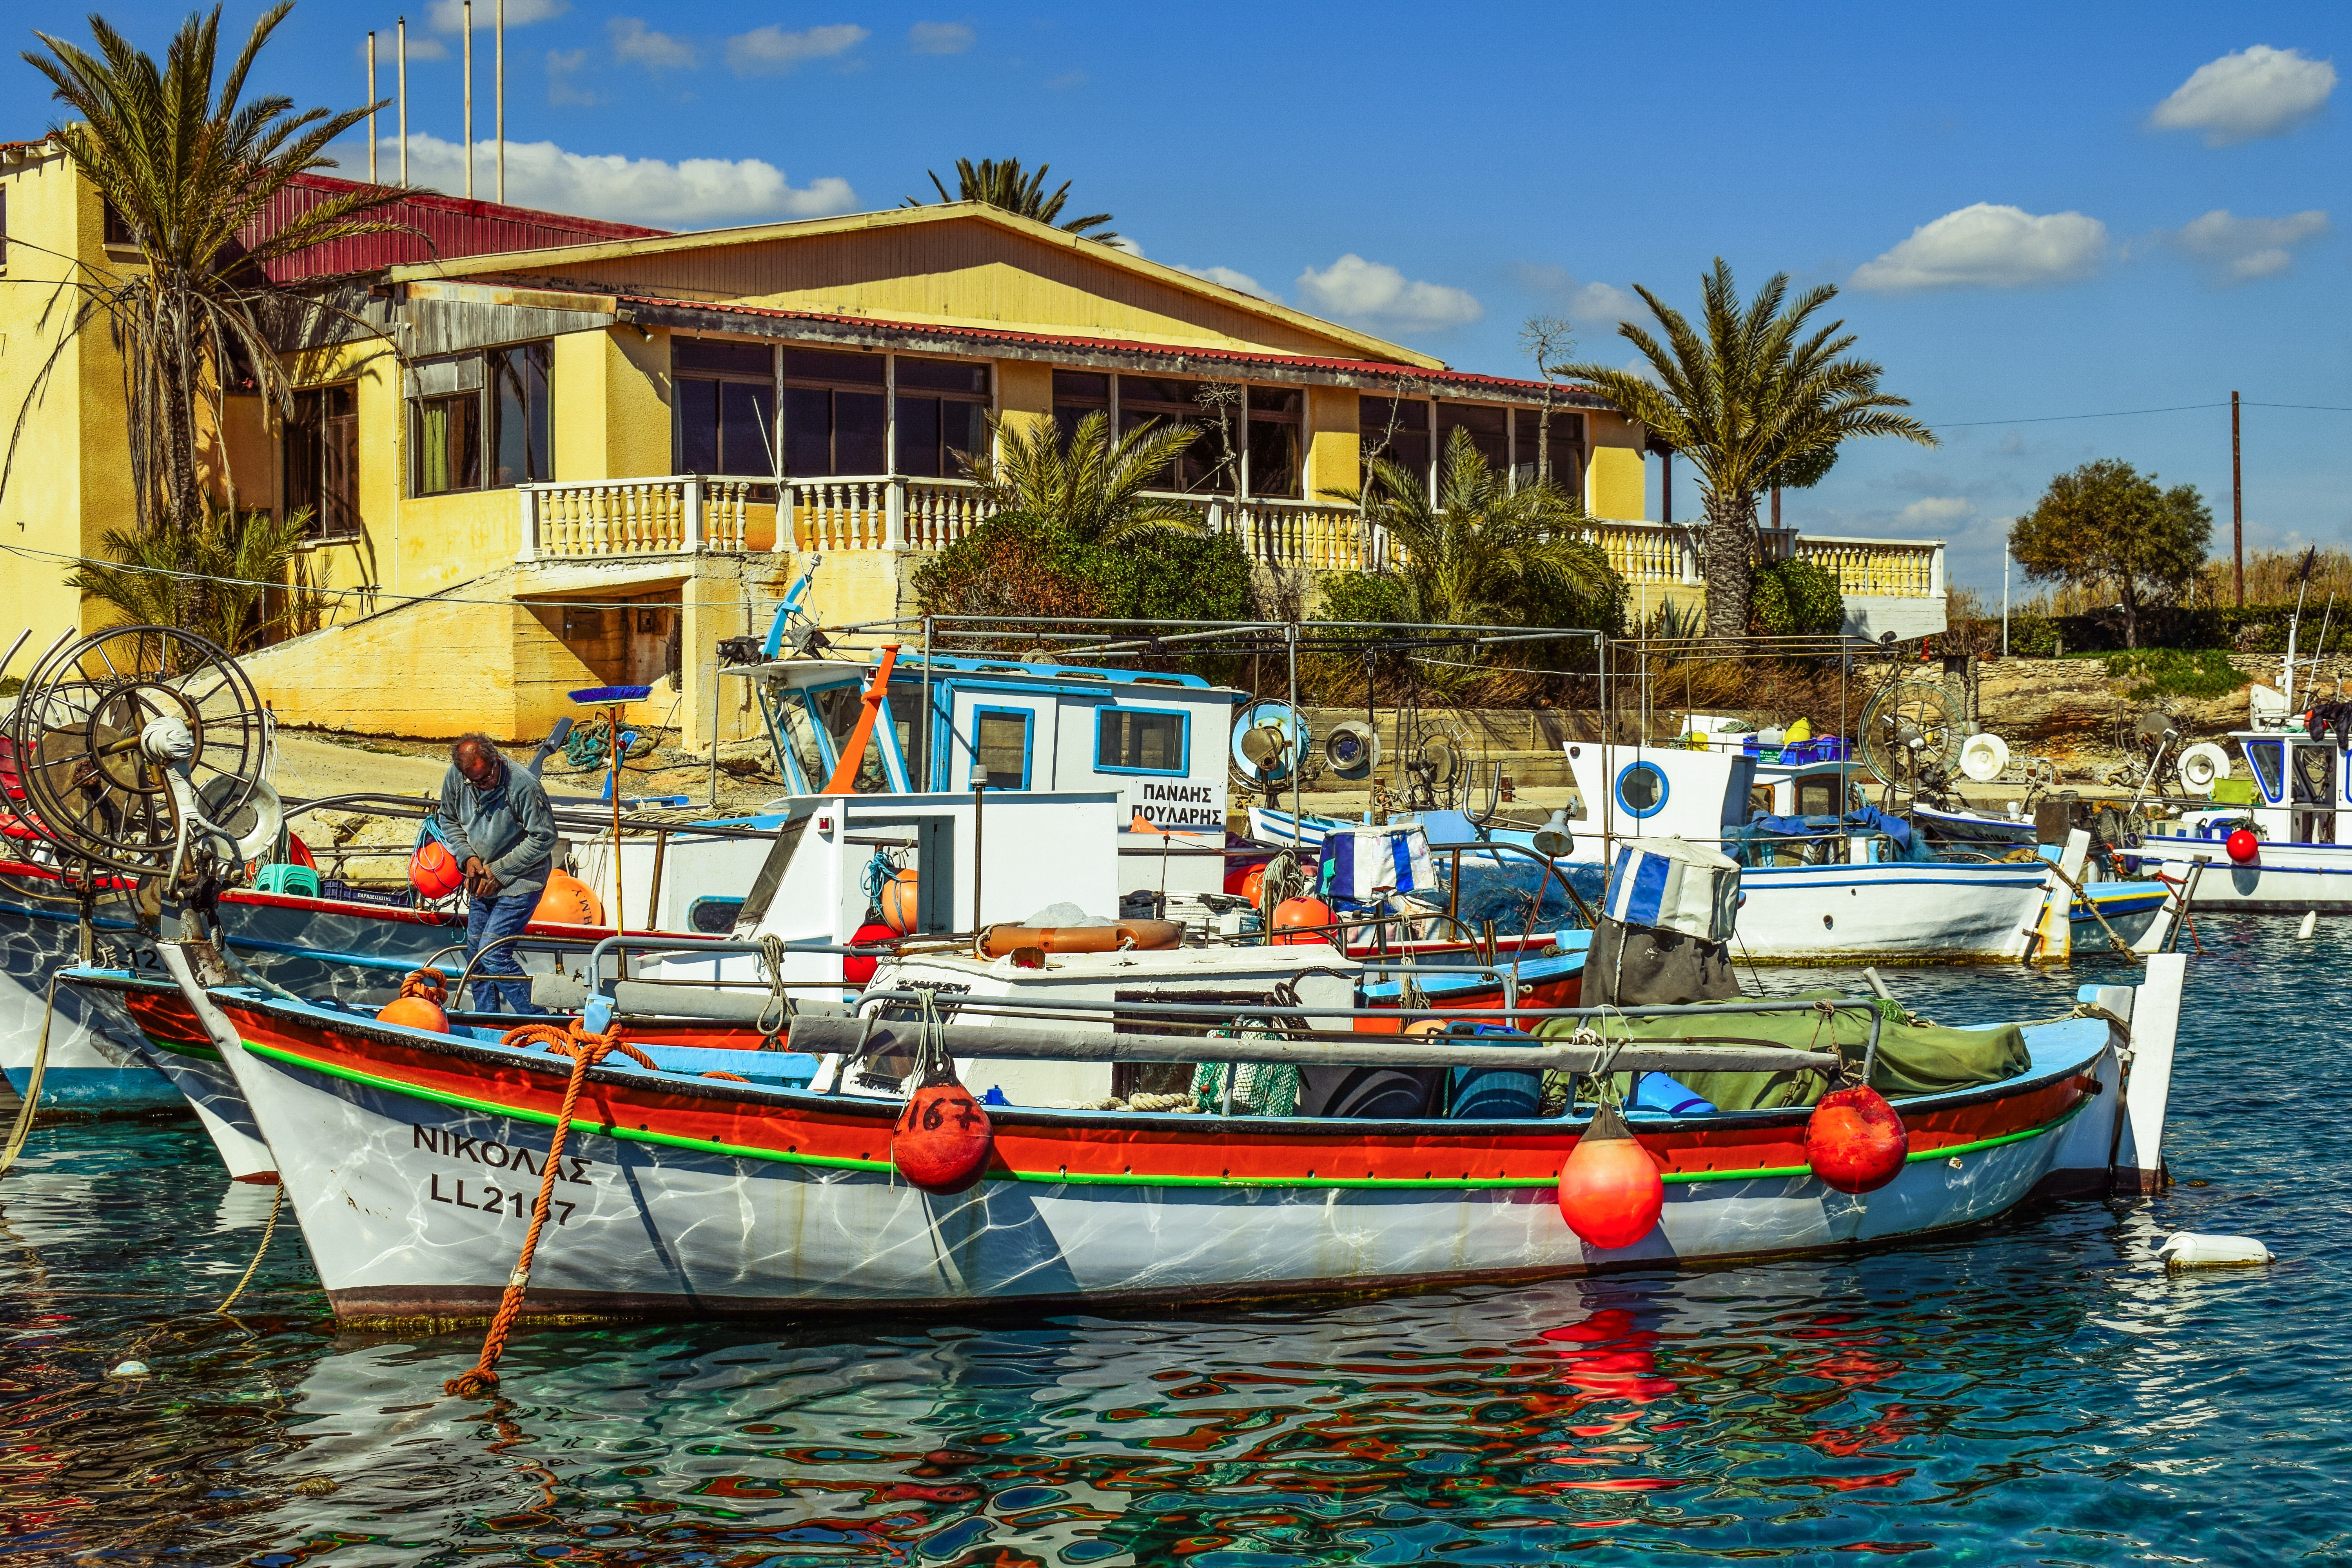
sea, boat, vehicle, harbor, marina, waterway, boating, watercraft, traditional, cyprus, fishing vessel, fishing shelter, ormidhia